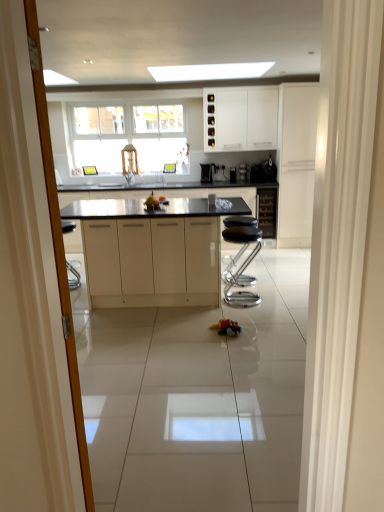
Question: From a real-world perspective, where is a free space above white matte cabinet at upper center, arranged as the first cabinetry when viewed from the left? Please provide its 2D coordinates.
Answer: [(0.647, 0.170)]